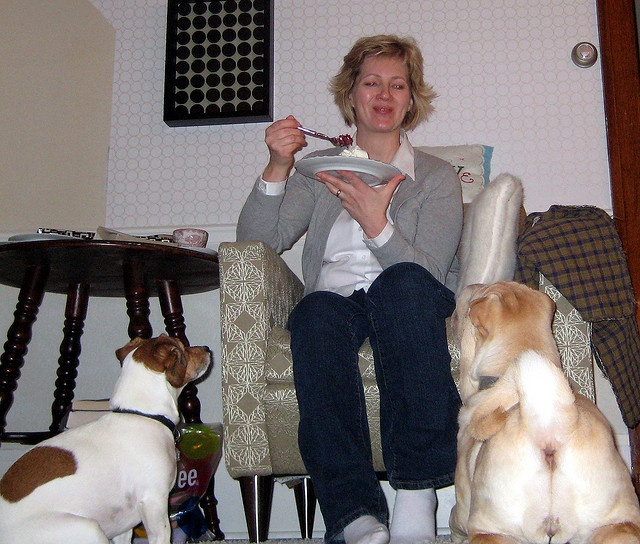
Two brown and white dogs sitting in front of woman eating.
The woman is trying to eat dinner while her dogs beg her for some.
A woman eating a plate of food in front of two begging dogs
A woman is eating while two dogs look at her expectantly.
A woman sitting in a white chair eating food with begging dogs near bye.